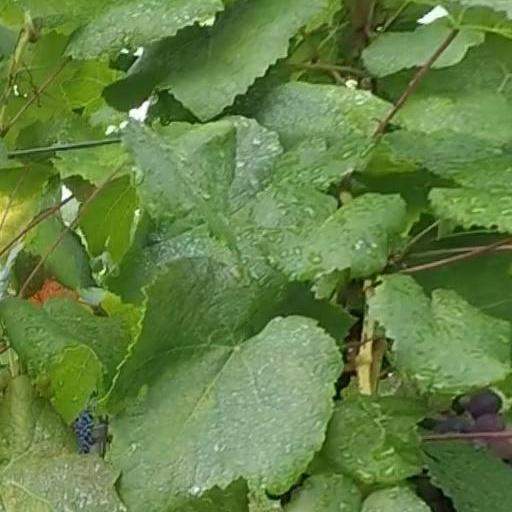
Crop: grape